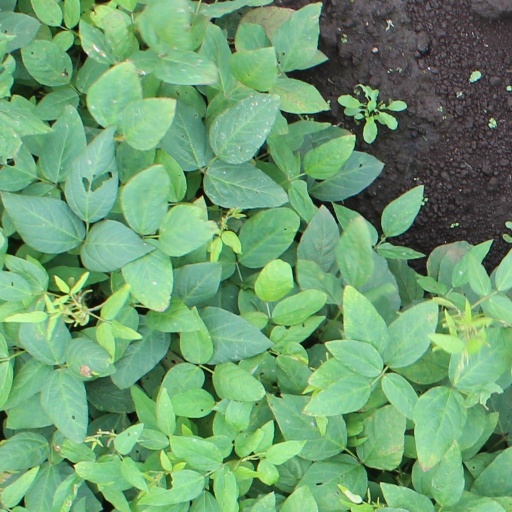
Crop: soybean